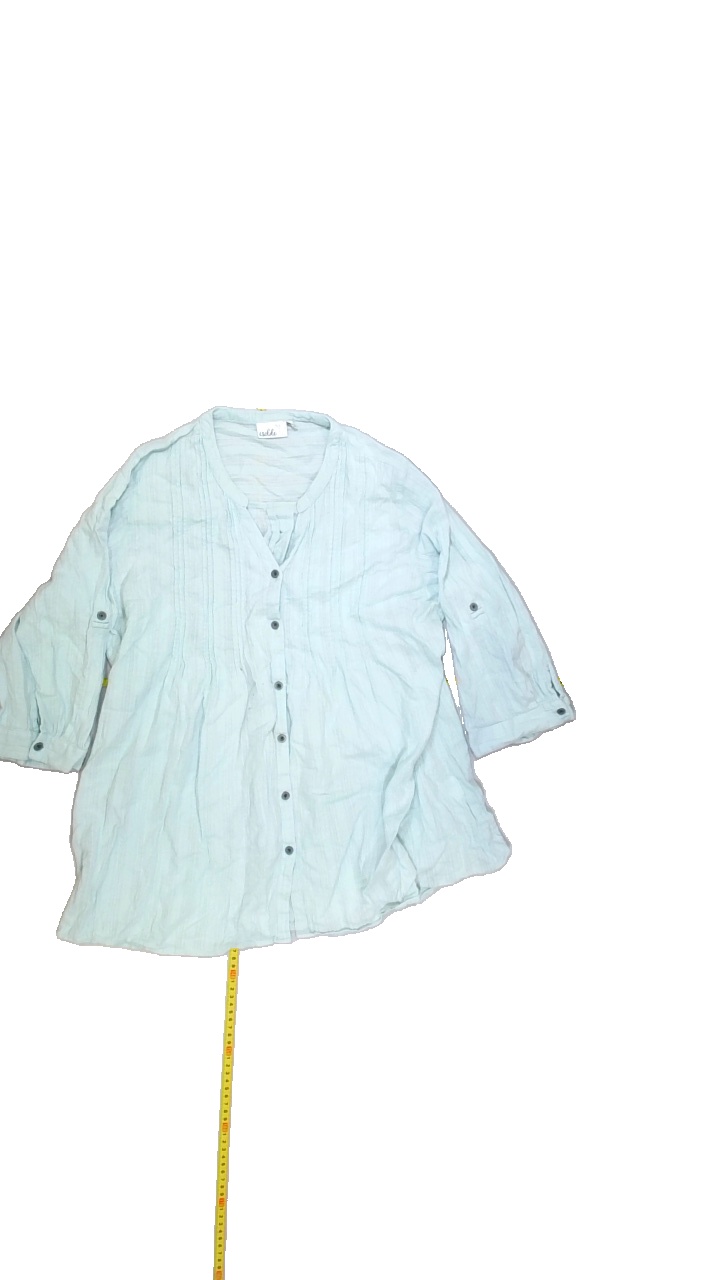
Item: Shirt (Ladies)
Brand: Isolde
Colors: Turquoise
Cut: V-collar, Regular
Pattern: Plain
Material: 100%cotton
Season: All
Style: No trend
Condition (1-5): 2
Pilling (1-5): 4
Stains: Yes
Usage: Export
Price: <50